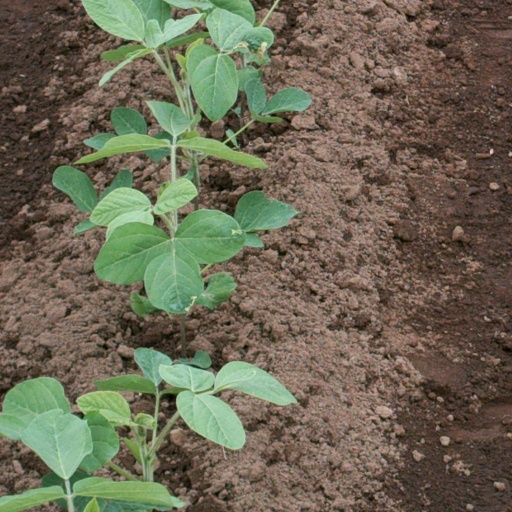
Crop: soybean